377th Air Base Wing

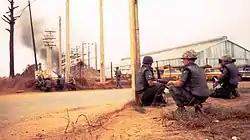
Security Policemen at Tan Son Nhut Airport during the Tet Offensive

The wing was first activated at Tan Son Nhut Airport, South Vietnam in April 1966, as US Air Forces in Vietnam expanded during the Vietnam War. The 377th replaced the 6250th Combat Support Group, which had acted as host for Tan Son Nhut since the 33d Tactical Group was inactivated the previous year. It became responsible for operation and maintenance of USAF portion of Tan Son Nhut until it was inactivated in March 1973.